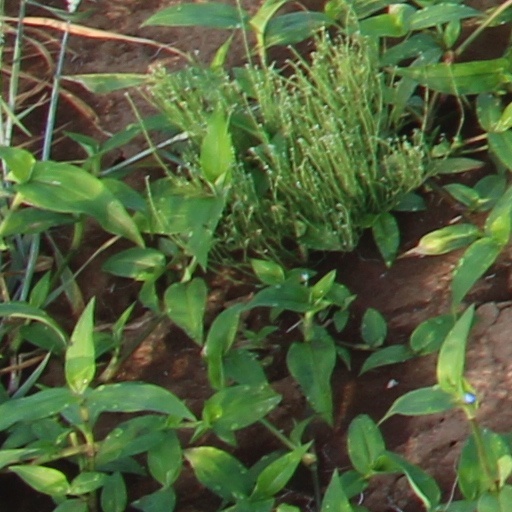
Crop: wheat